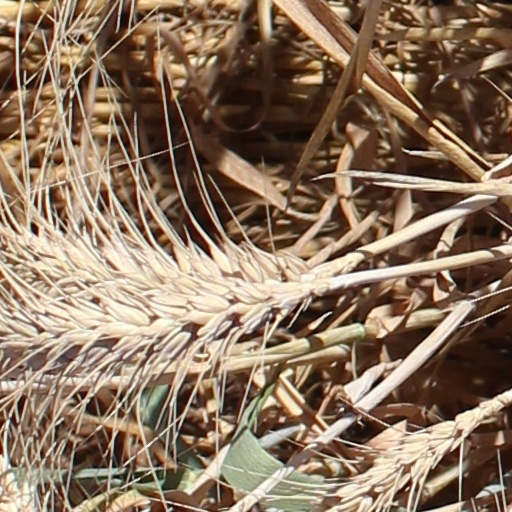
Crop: wheat